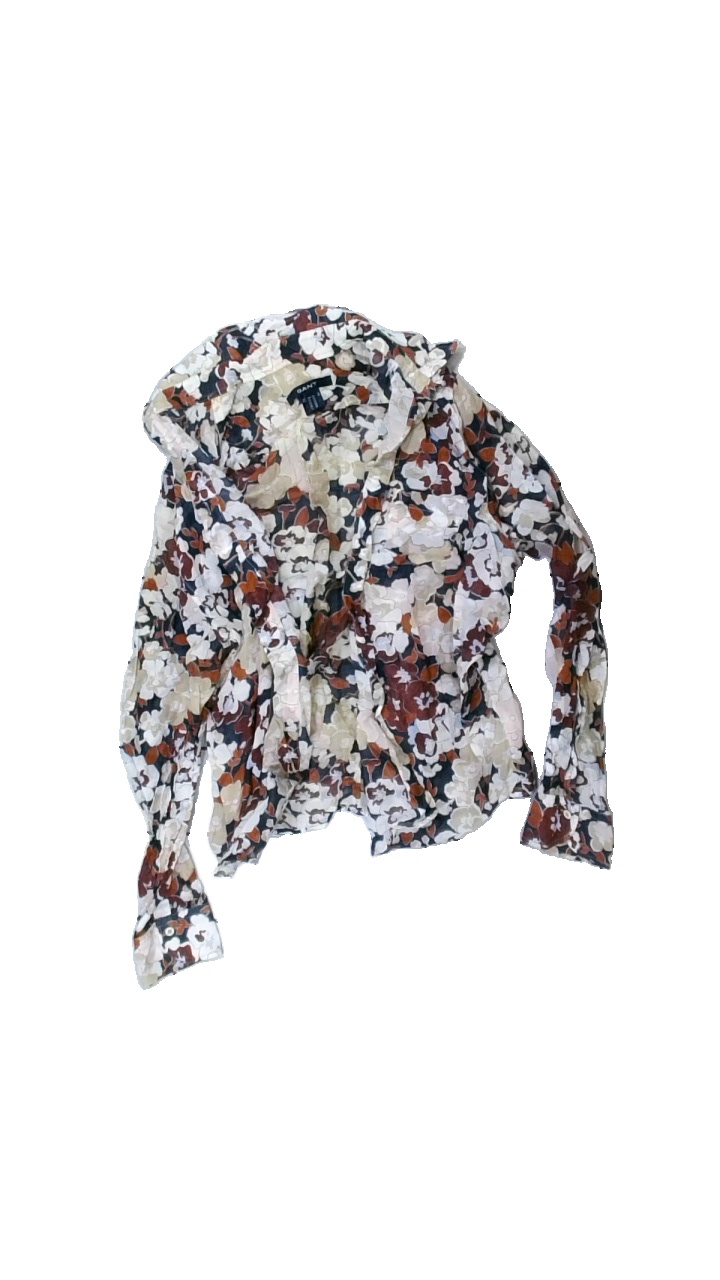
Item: Blouse (Ladies)
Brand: Gant
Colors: Red, Beige, Pink, Multicolor
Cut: Regular, Loose
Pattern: Floral print
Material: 83% cotton, 17% acrylic
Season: All
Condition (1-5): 4
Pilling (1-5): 5
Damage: torn seam
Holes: Minor
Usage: Export
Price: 50-100